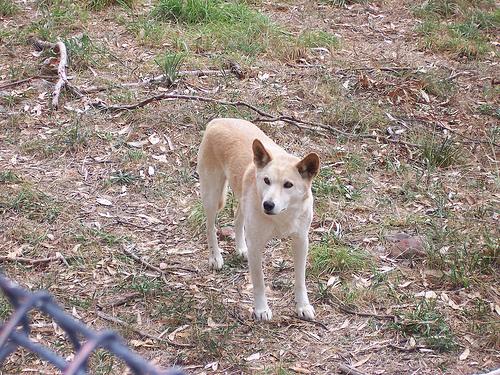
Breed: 217-n000079-dingo